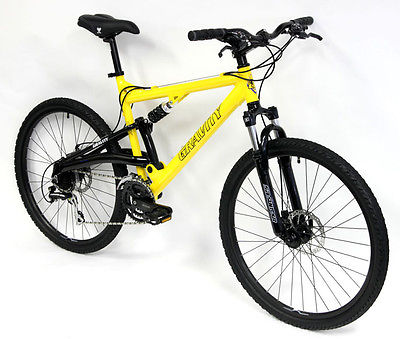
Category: bicycle